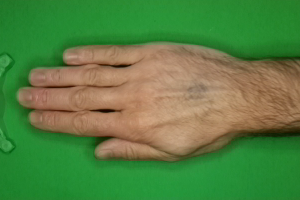
Label: paper